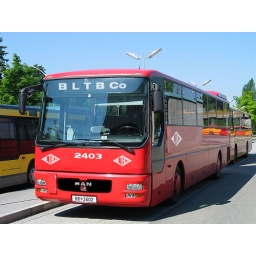
BLTBCo MAN unit in simple all red livery. AC coach for the Manila-Lucena route.